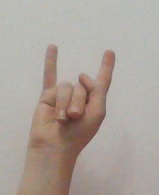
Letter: la